Kamikawa Station

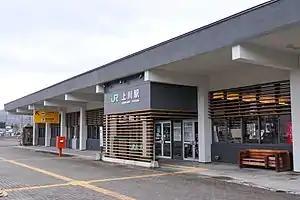

is a railway station in Kamikawa, Kamikawa, Hokkaidō Prefecture, Japan. Its station number is A43.